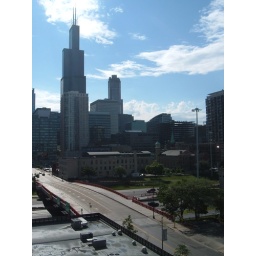
Sear's tower in the clouds